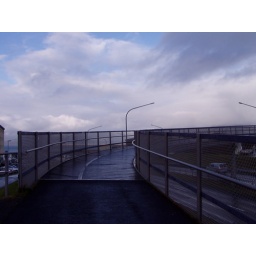
pedestrian bridge over a highway